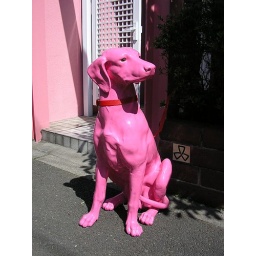
A pink dog in front of a pink gate